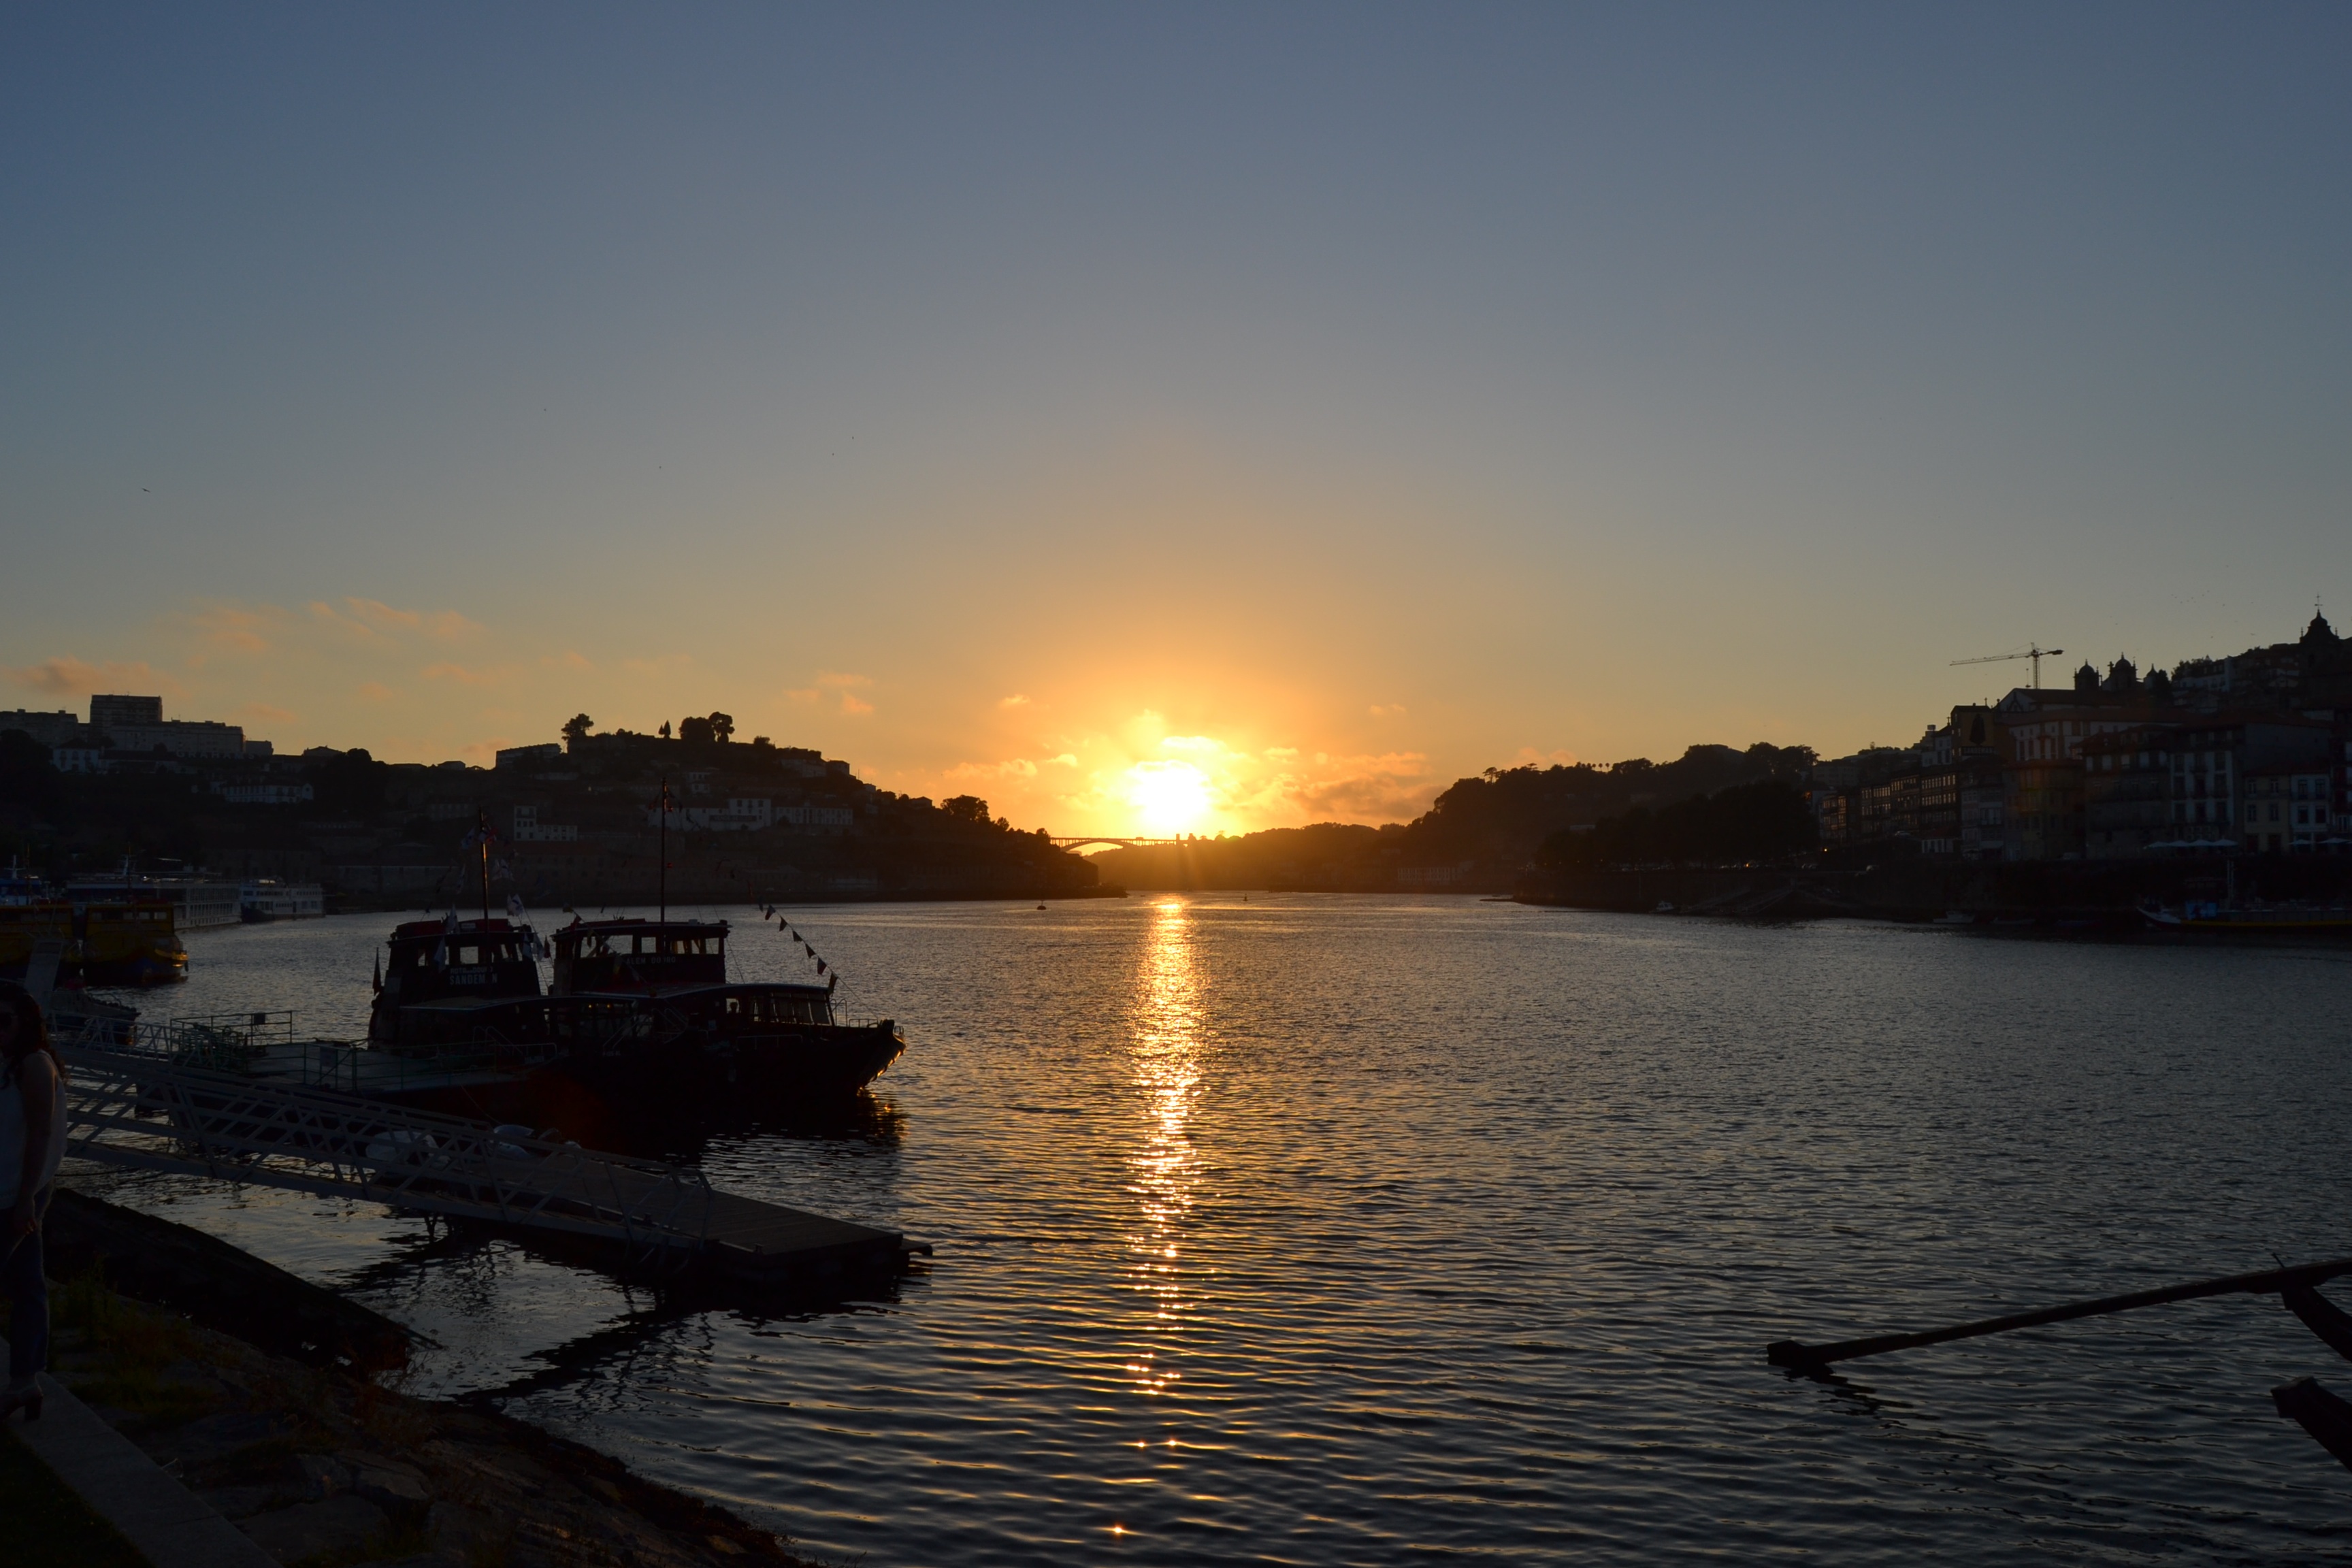
sea, coast, horizon, sunrise, sunset, morning, dawn, river, dusk, evening, reflection, vehicle, bay, waterway, channel, afterglow